Horse of the Year Show

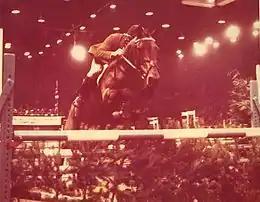
William Sheret winning the 1975 Foxhunter Championship at the Horse of the Year Show at Wembley Arena in London

The Horse of the Year Show - also known as HOYS (pronounced /hois/)- was founded to be a culmination of the British equestrian events year. The Show was the idea of Captain Tony Collings and was realised by the then Chairman of BSJA (now British Showjumping), Mike Ansell. As it was to be the end of Season Finale the show needed to be held indoors, making it a unique event.